Mamta Sodha

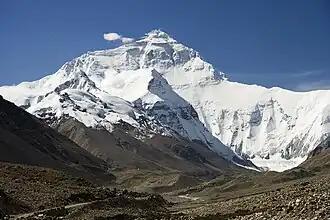
Everest North Face toward Base Camp Tibet Luca Galuzzi 2006

Mamta Sodha was born on 1 November 1979, at Kaithal, in the state of Haryana, in India, in a family with poor financial resources, as the eldest of three girls and two boys. She lost her father, Laxman Dass Sodha, who worked as an inspector with the Haryana Food and Supplies Department, in 2004, and her mother, Mewa Devi, had to support the family with the help of her brothers.